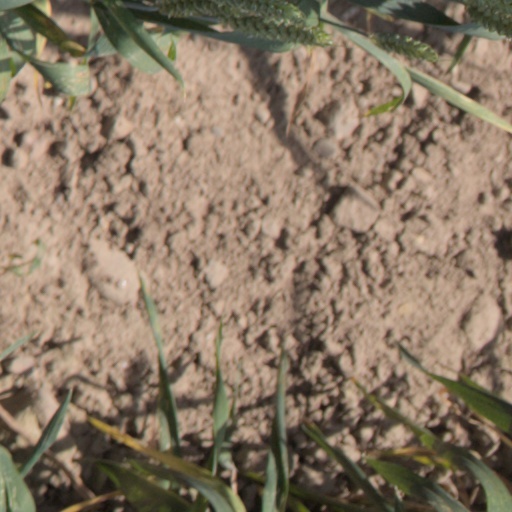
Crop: wheat